Elroy Hirsch

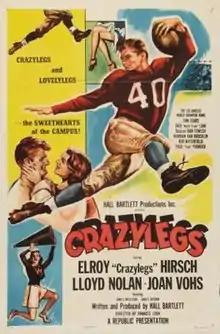
Poster for the 1953 film "Crazylegs"

After retiring from football, Hirsch accepted a job with Union Oil to replace Bob Richards as the sports director of Union Oil Co.'s "76 Sports Club" and the host of its Thursday evening sports television show. He also hosted a daily sports commentary show on KNX radio from 1961 to 1967.